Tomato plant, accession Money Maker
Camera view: bottom (45 deg); turntable rotation: 300 degrees
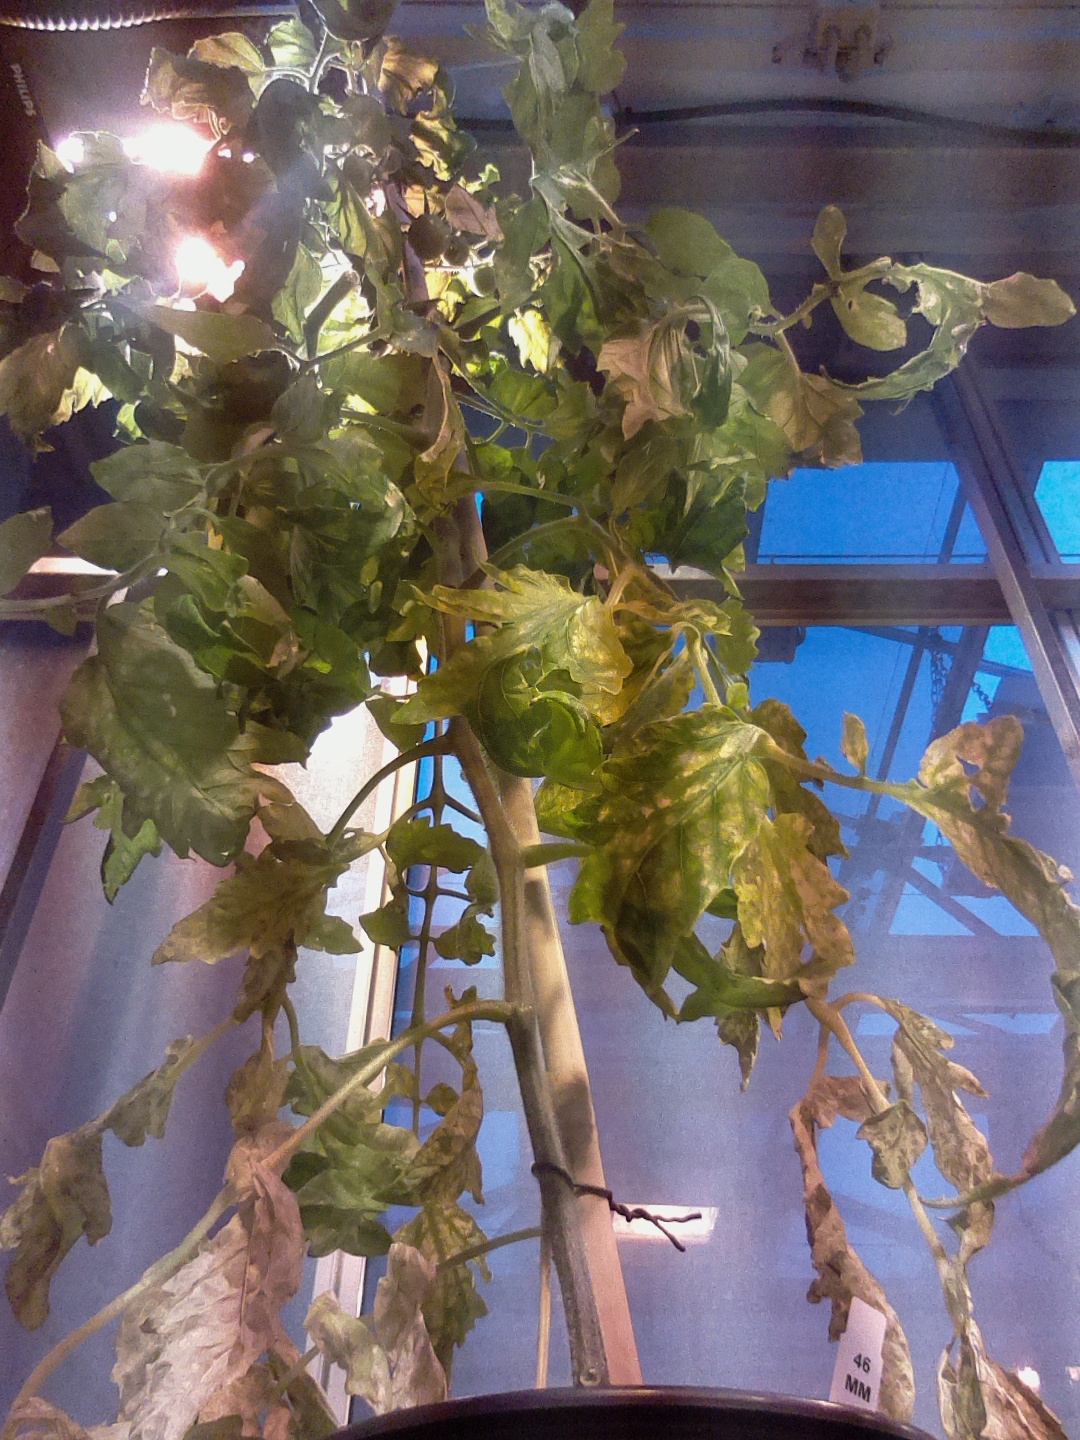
BBCH growth stage 71: 10%-20% of final fruit size